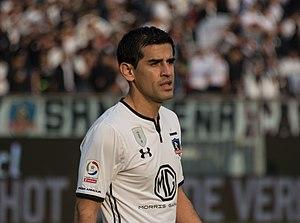
Julio Alberto Barroso est un footballeur argentin né le 16 janvier 1985 à San Martín. Il évolue au poste de défenseur.